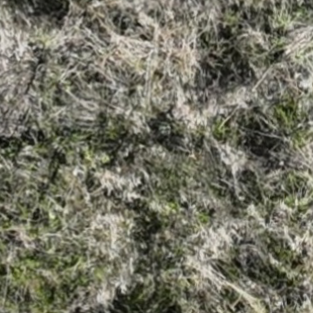
Month: october